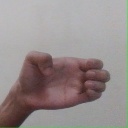
अक्षर: ख